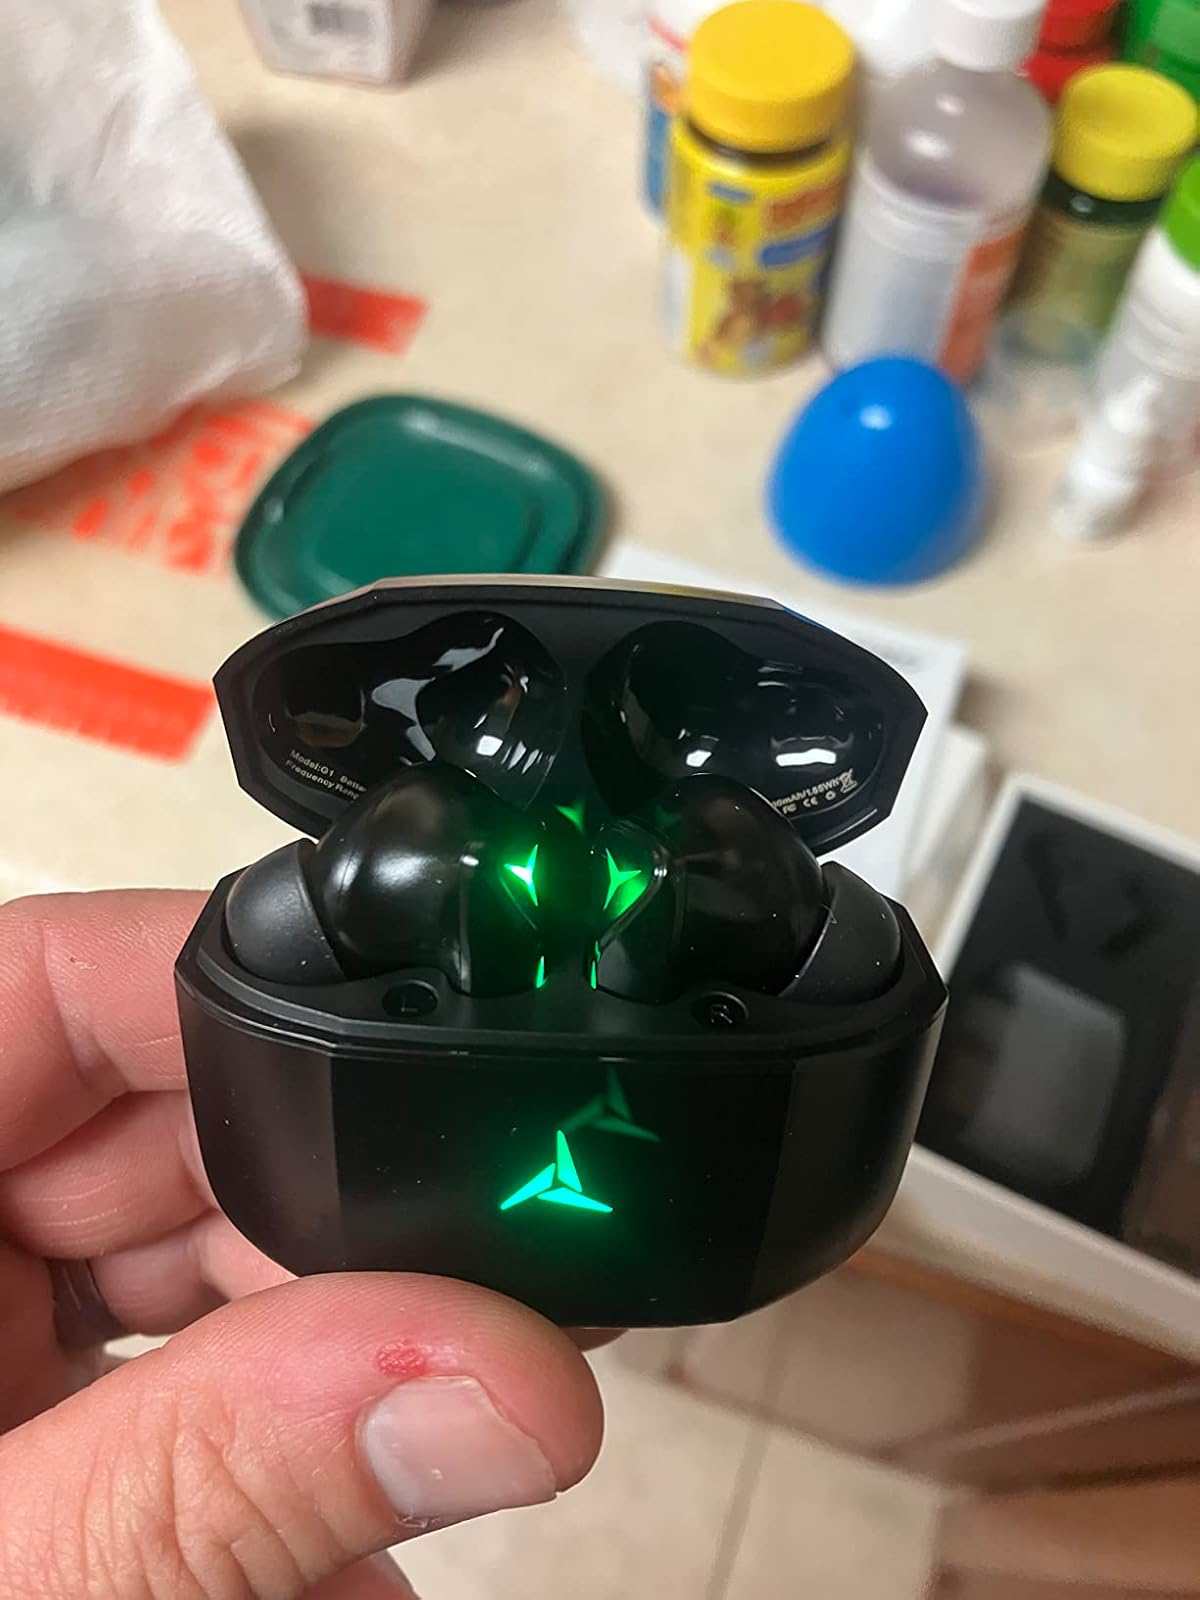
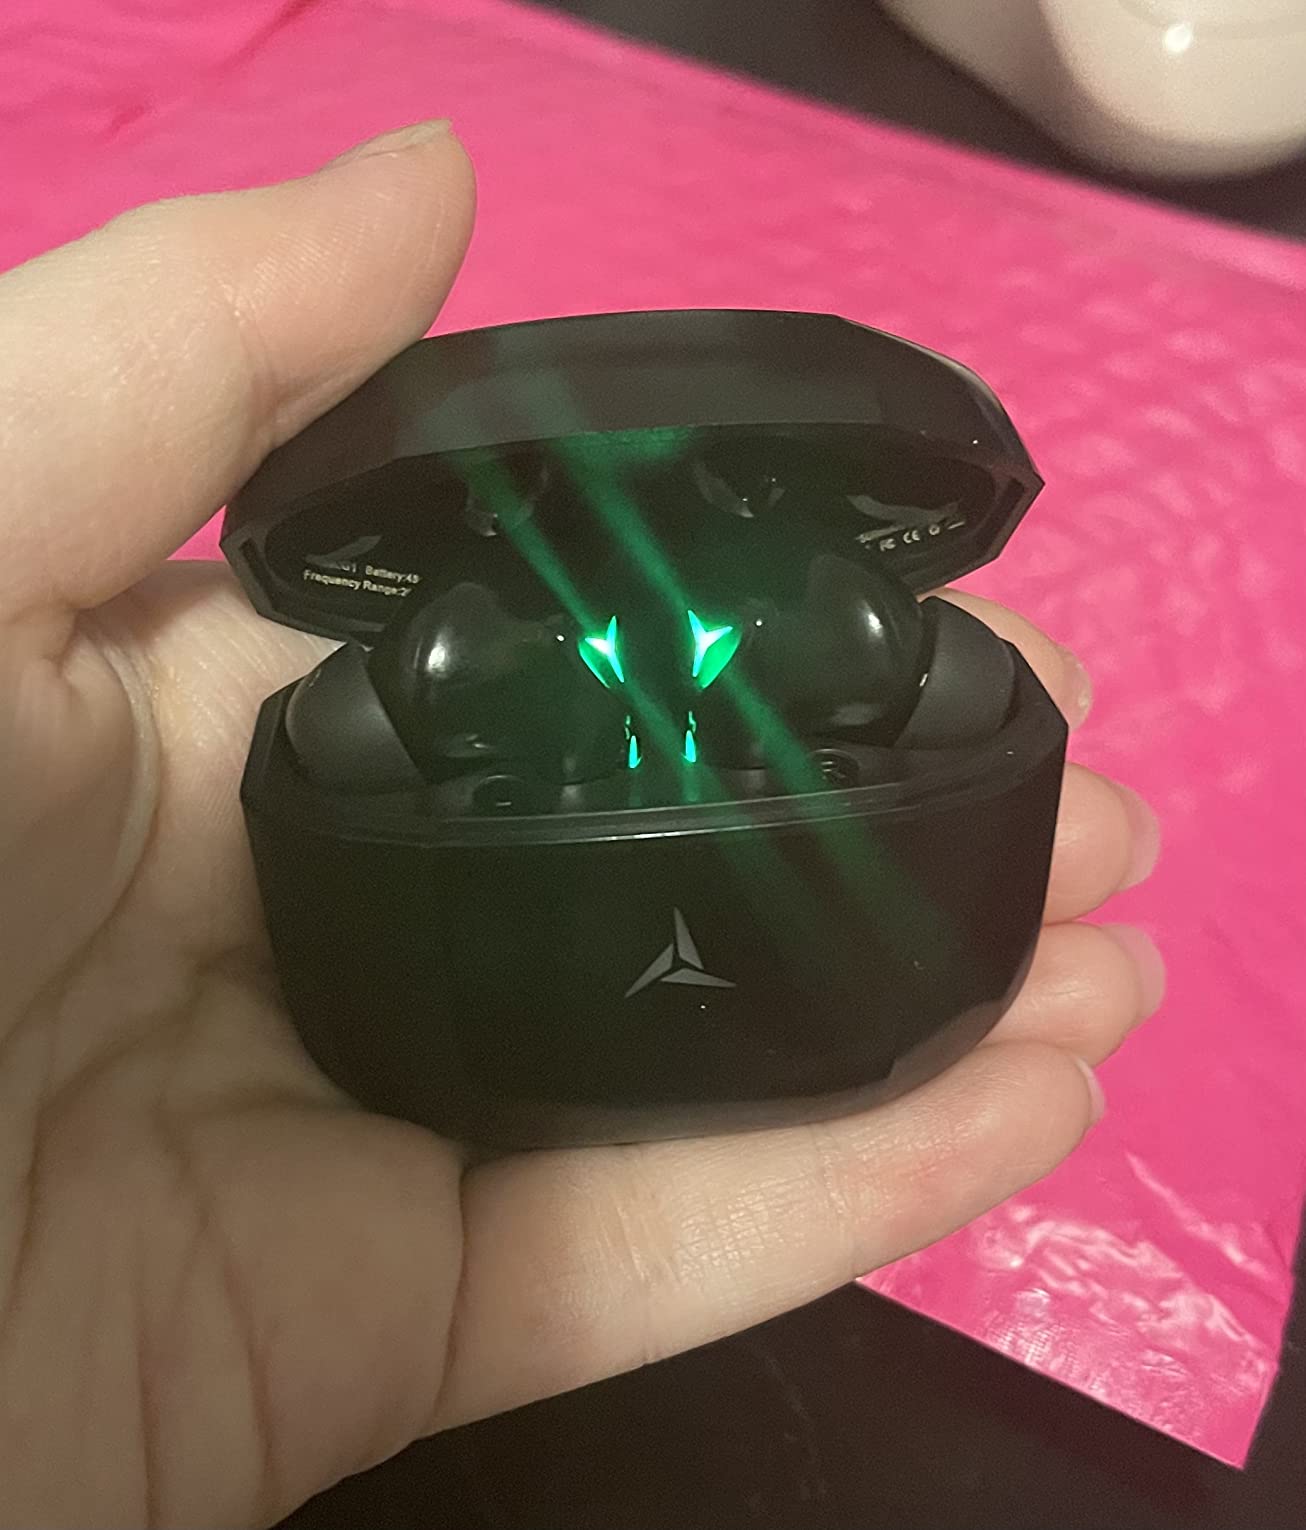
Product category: earbuds
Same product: yes